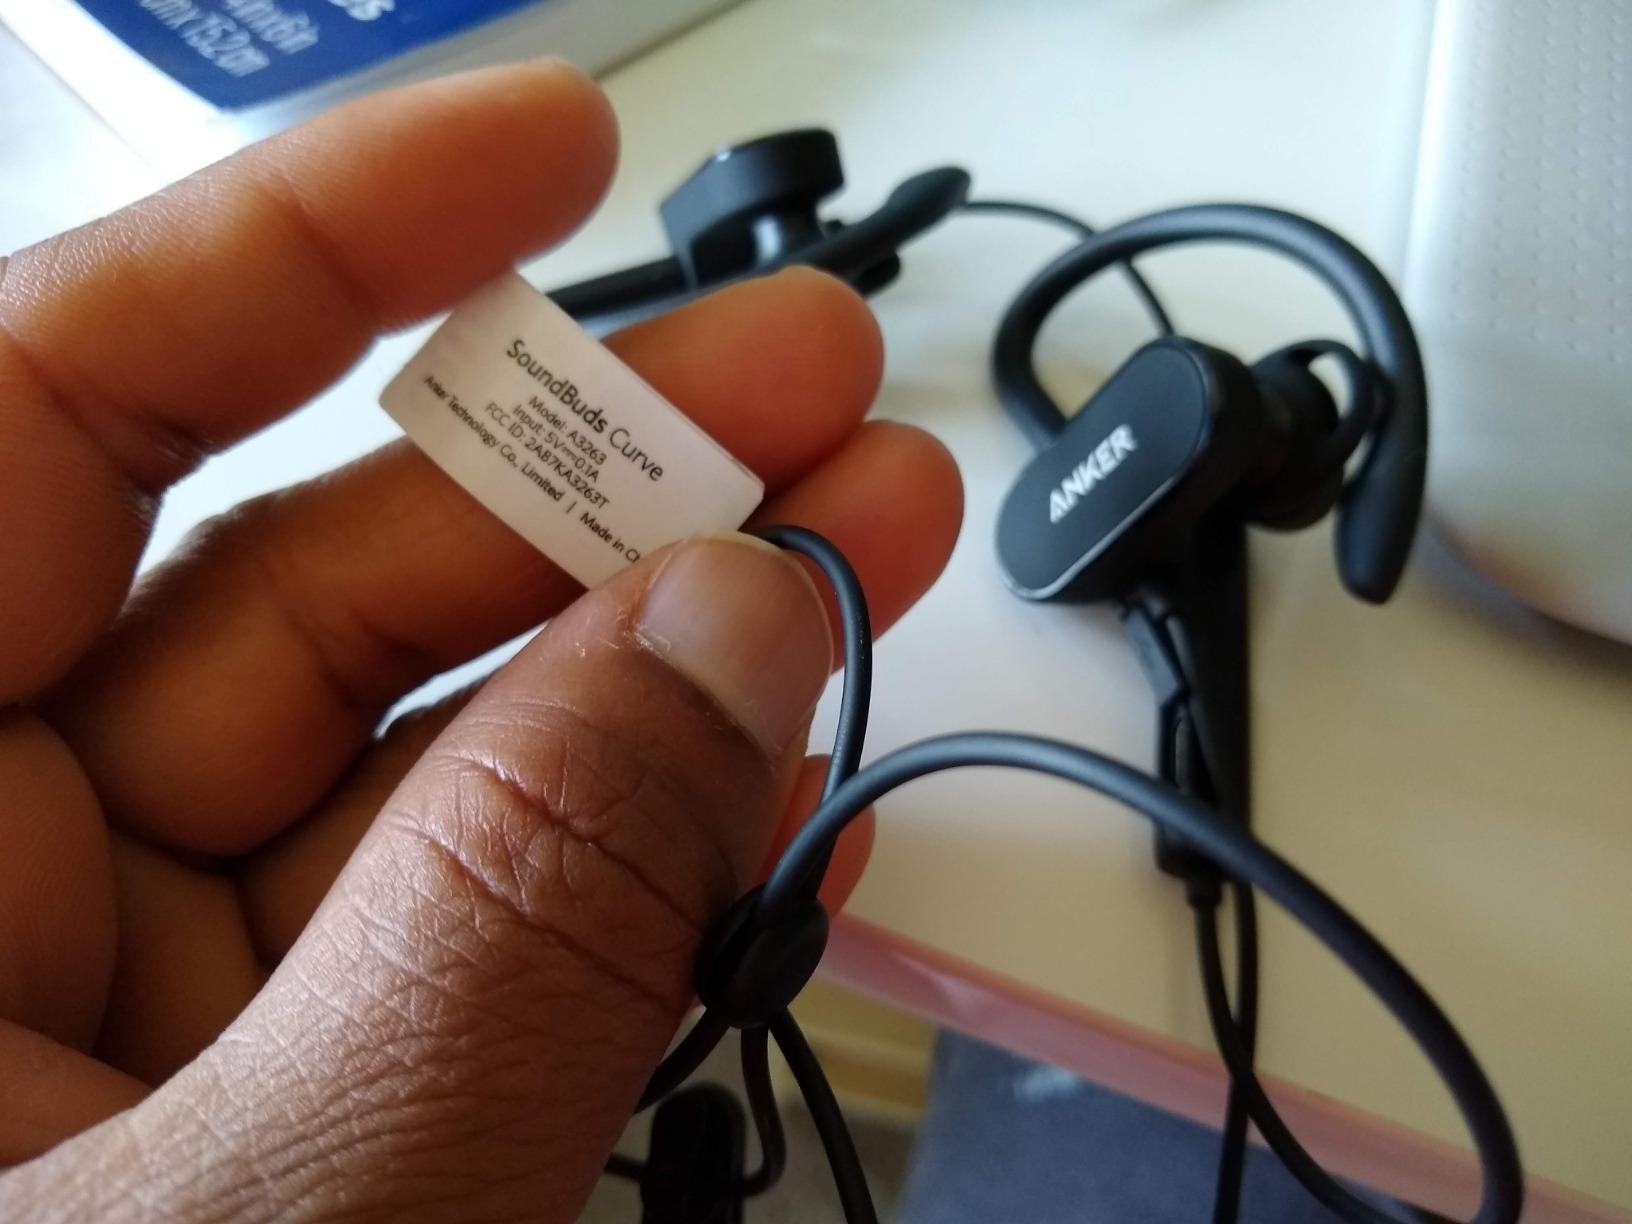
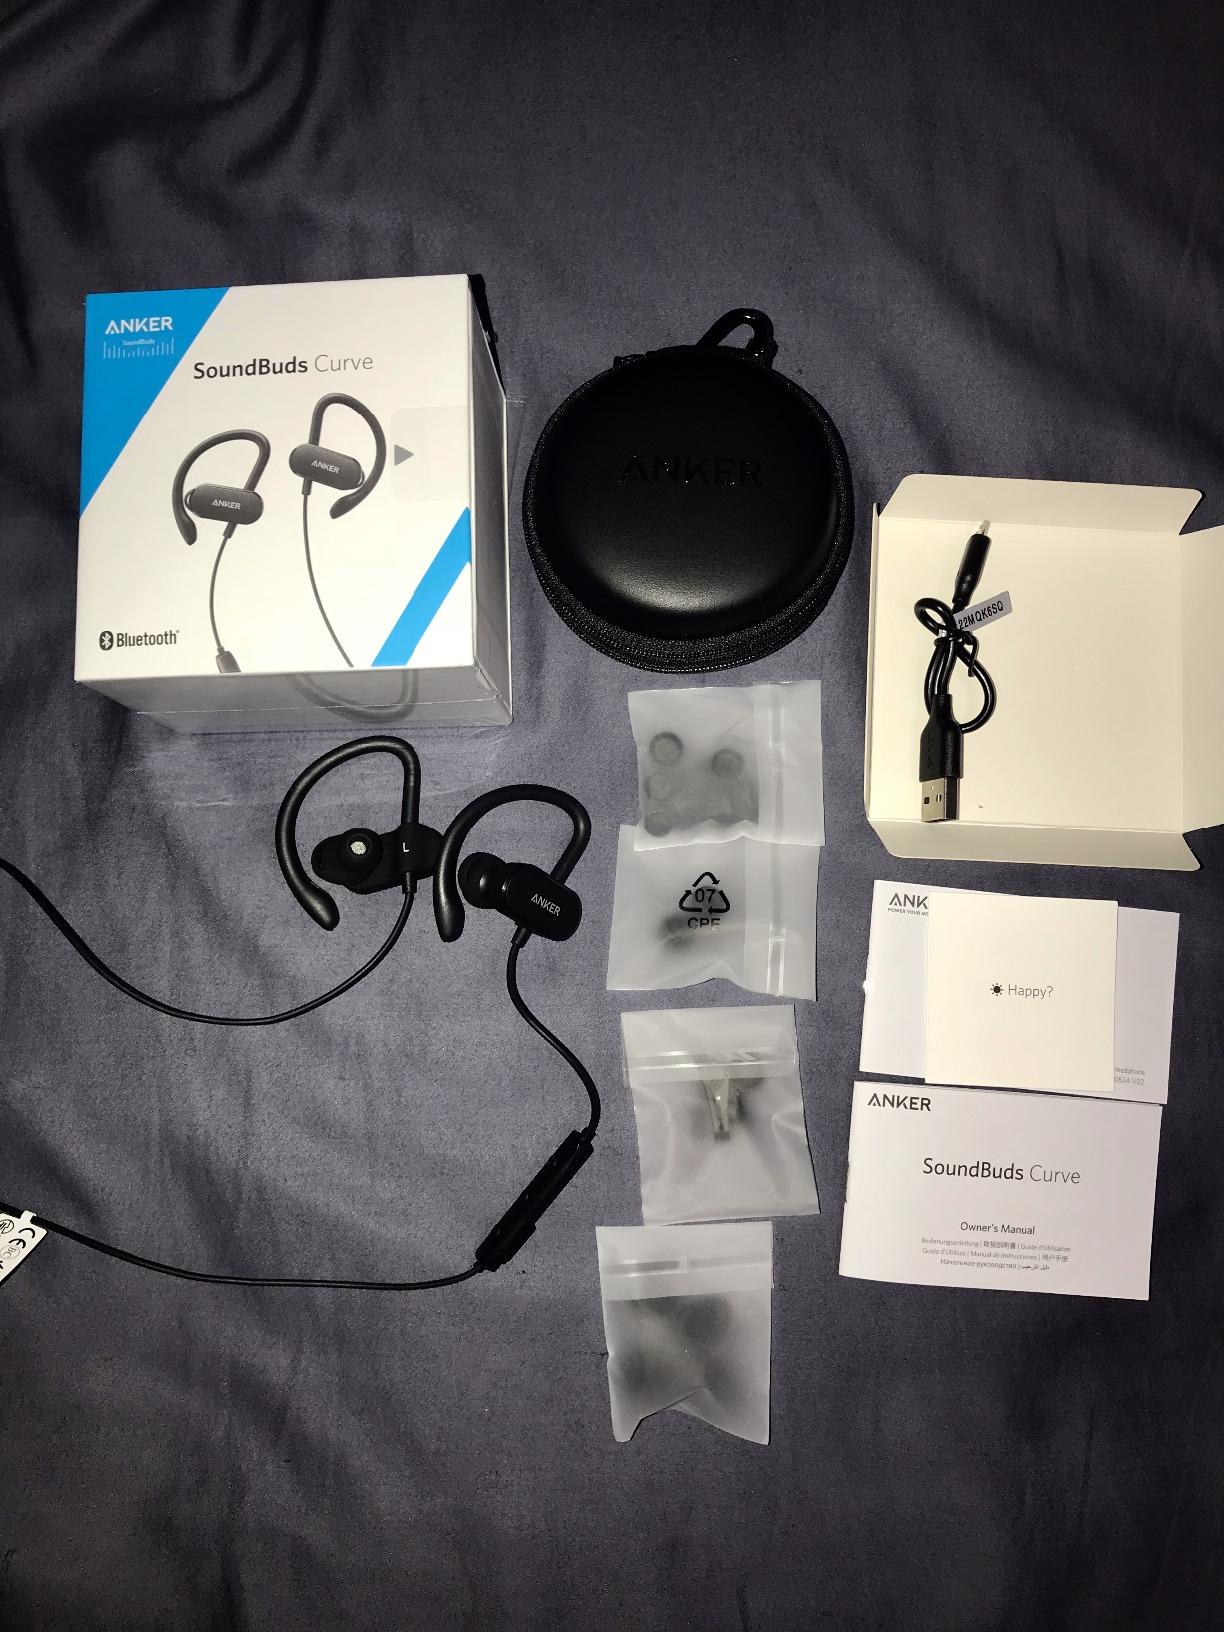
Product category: headphones
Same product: yes